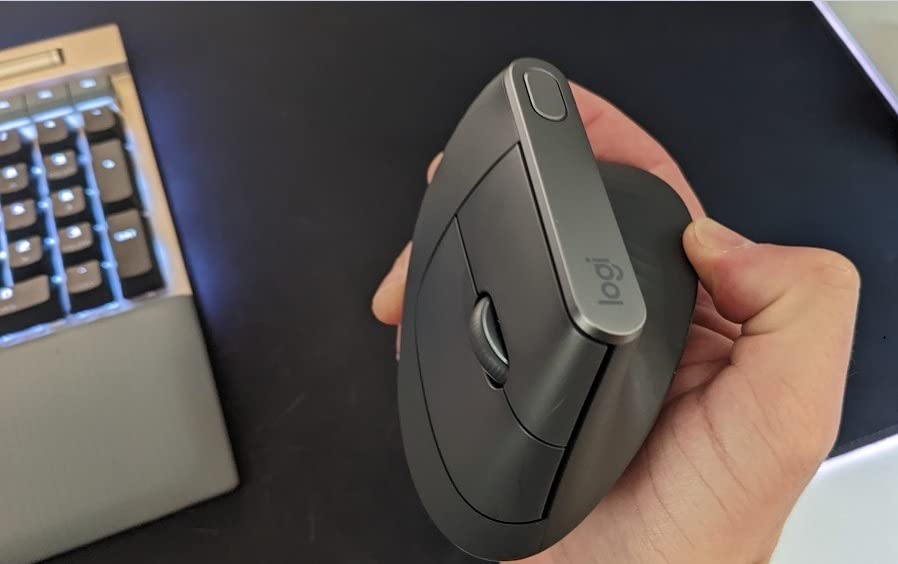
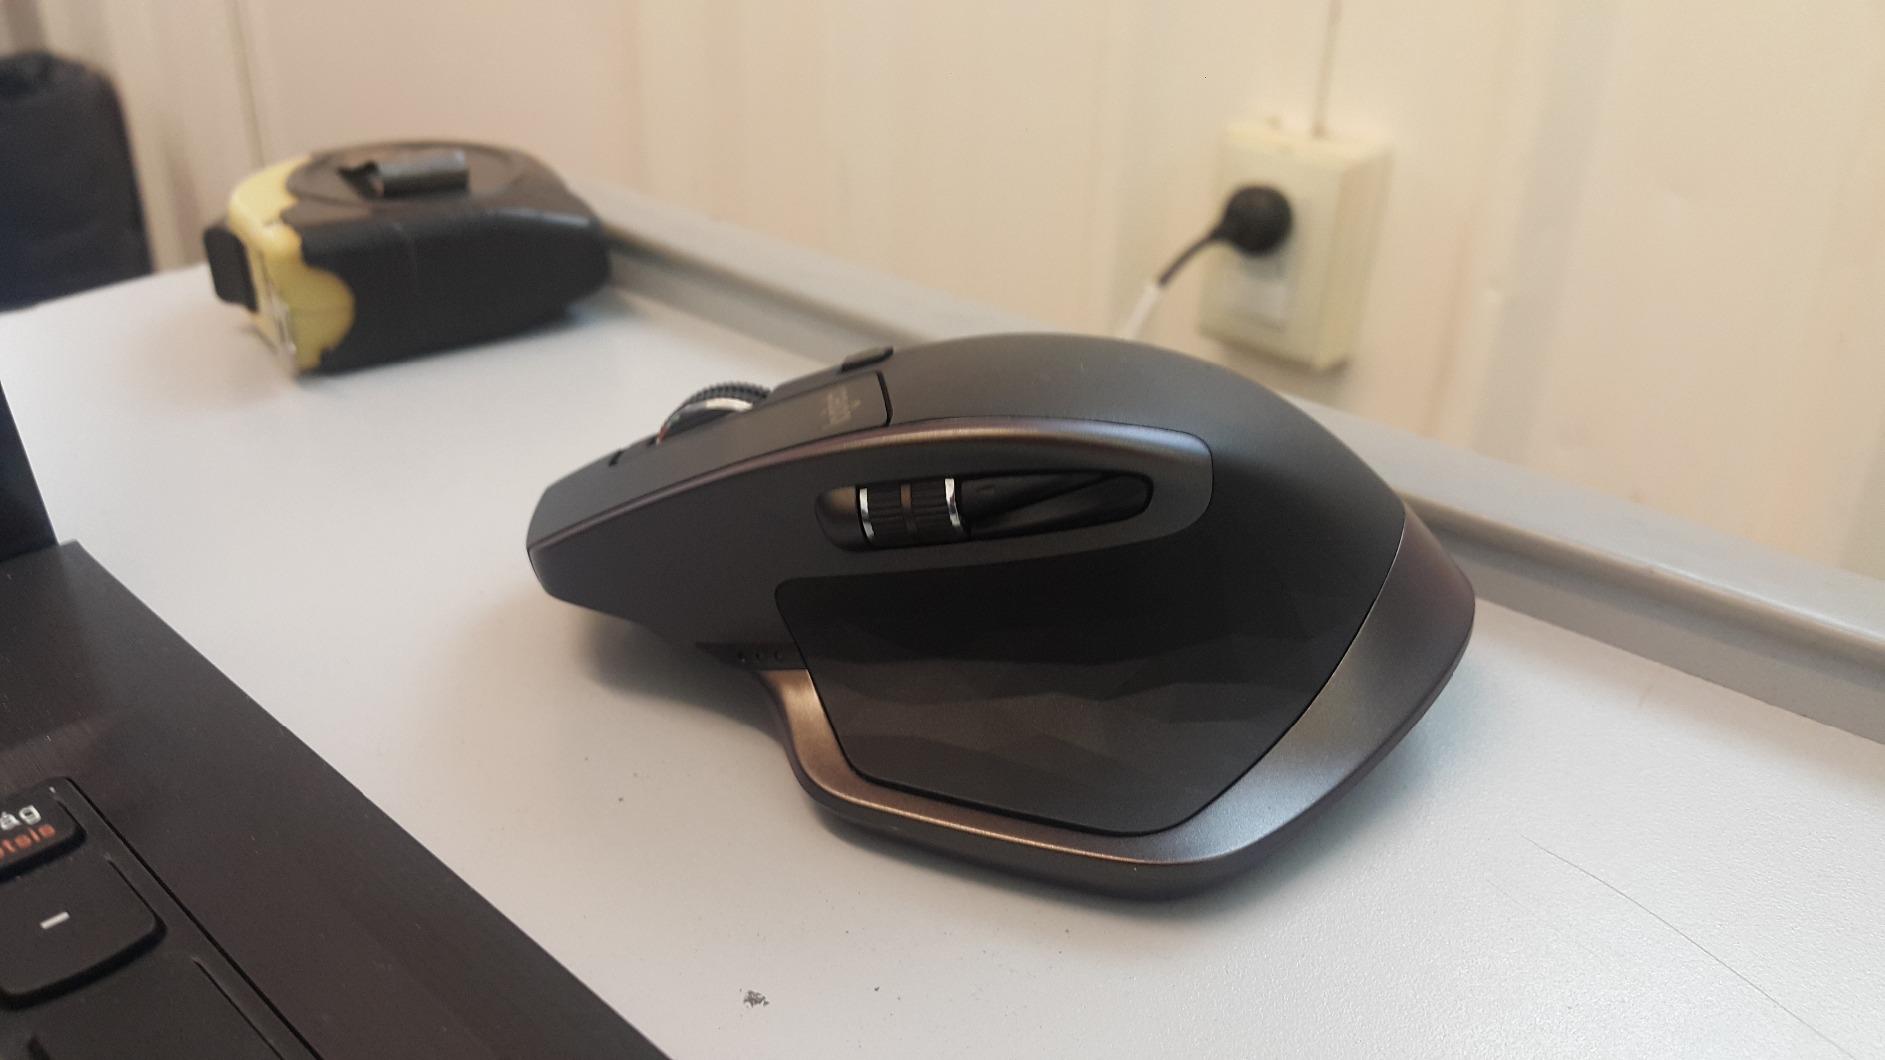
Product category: mouse
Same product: no